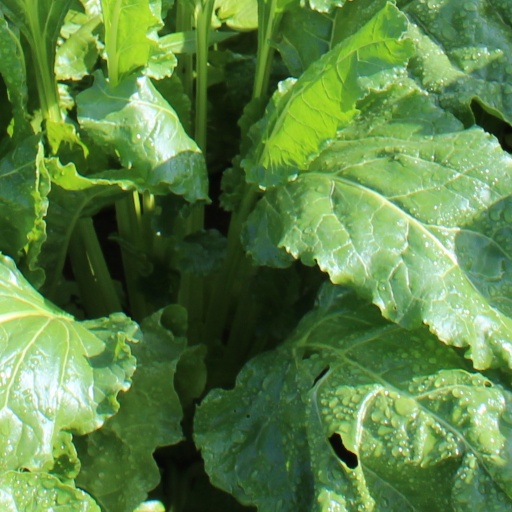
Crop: sugar beet